Great Hippocampus Question

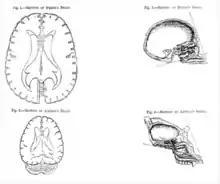
Owen's illustration of the brains of "The Gorilla and the Negro".

Gorillas became the topic of the day with the return of the explorer Paul Du Chaillu. Owen arranged for him to speak and display his collections on stage at a spectacular Royal Geographical Society meeting on 25 February, and followed this by giving a lecture at the Royal Institution on 19 March on the brains of "The Gorilla and the Negro", asserting that the dispute was one of interpretation rather than fact, and hedging his previous claim by stating that humans alone had a hippocampus minor "as defined in human anatomy". This lecture was published in the "Athenæum" on 23 March with unlabelled and inaccurate illustrations, and Huxley's response in the next issue a week later, "Man and the Apes", ridiculed Owen's use of these illustrations and failure to mention the findings of anatomists that the three structures were present in animals. In the following week's issue Owen's letter blamed "the Artist" for the illustrations, but claimed that the argument was correct and referred the reader to his 1858 paper. In the "Athenæum" of 13 April Huxley responded to this repetition of the claim by writing that "Life is too short to occupy oneself with the slaying of the slain more than once."